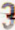
Number: 3